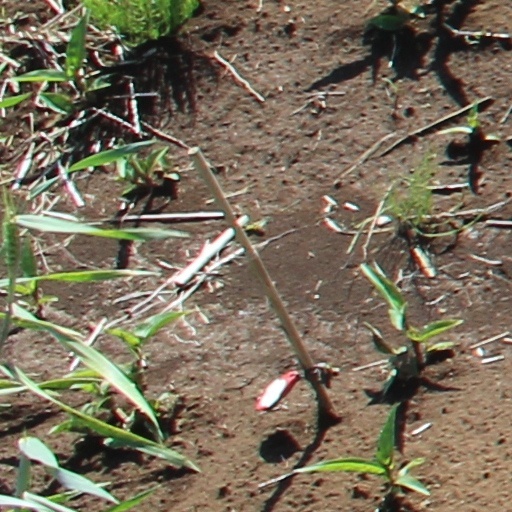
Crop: wheat